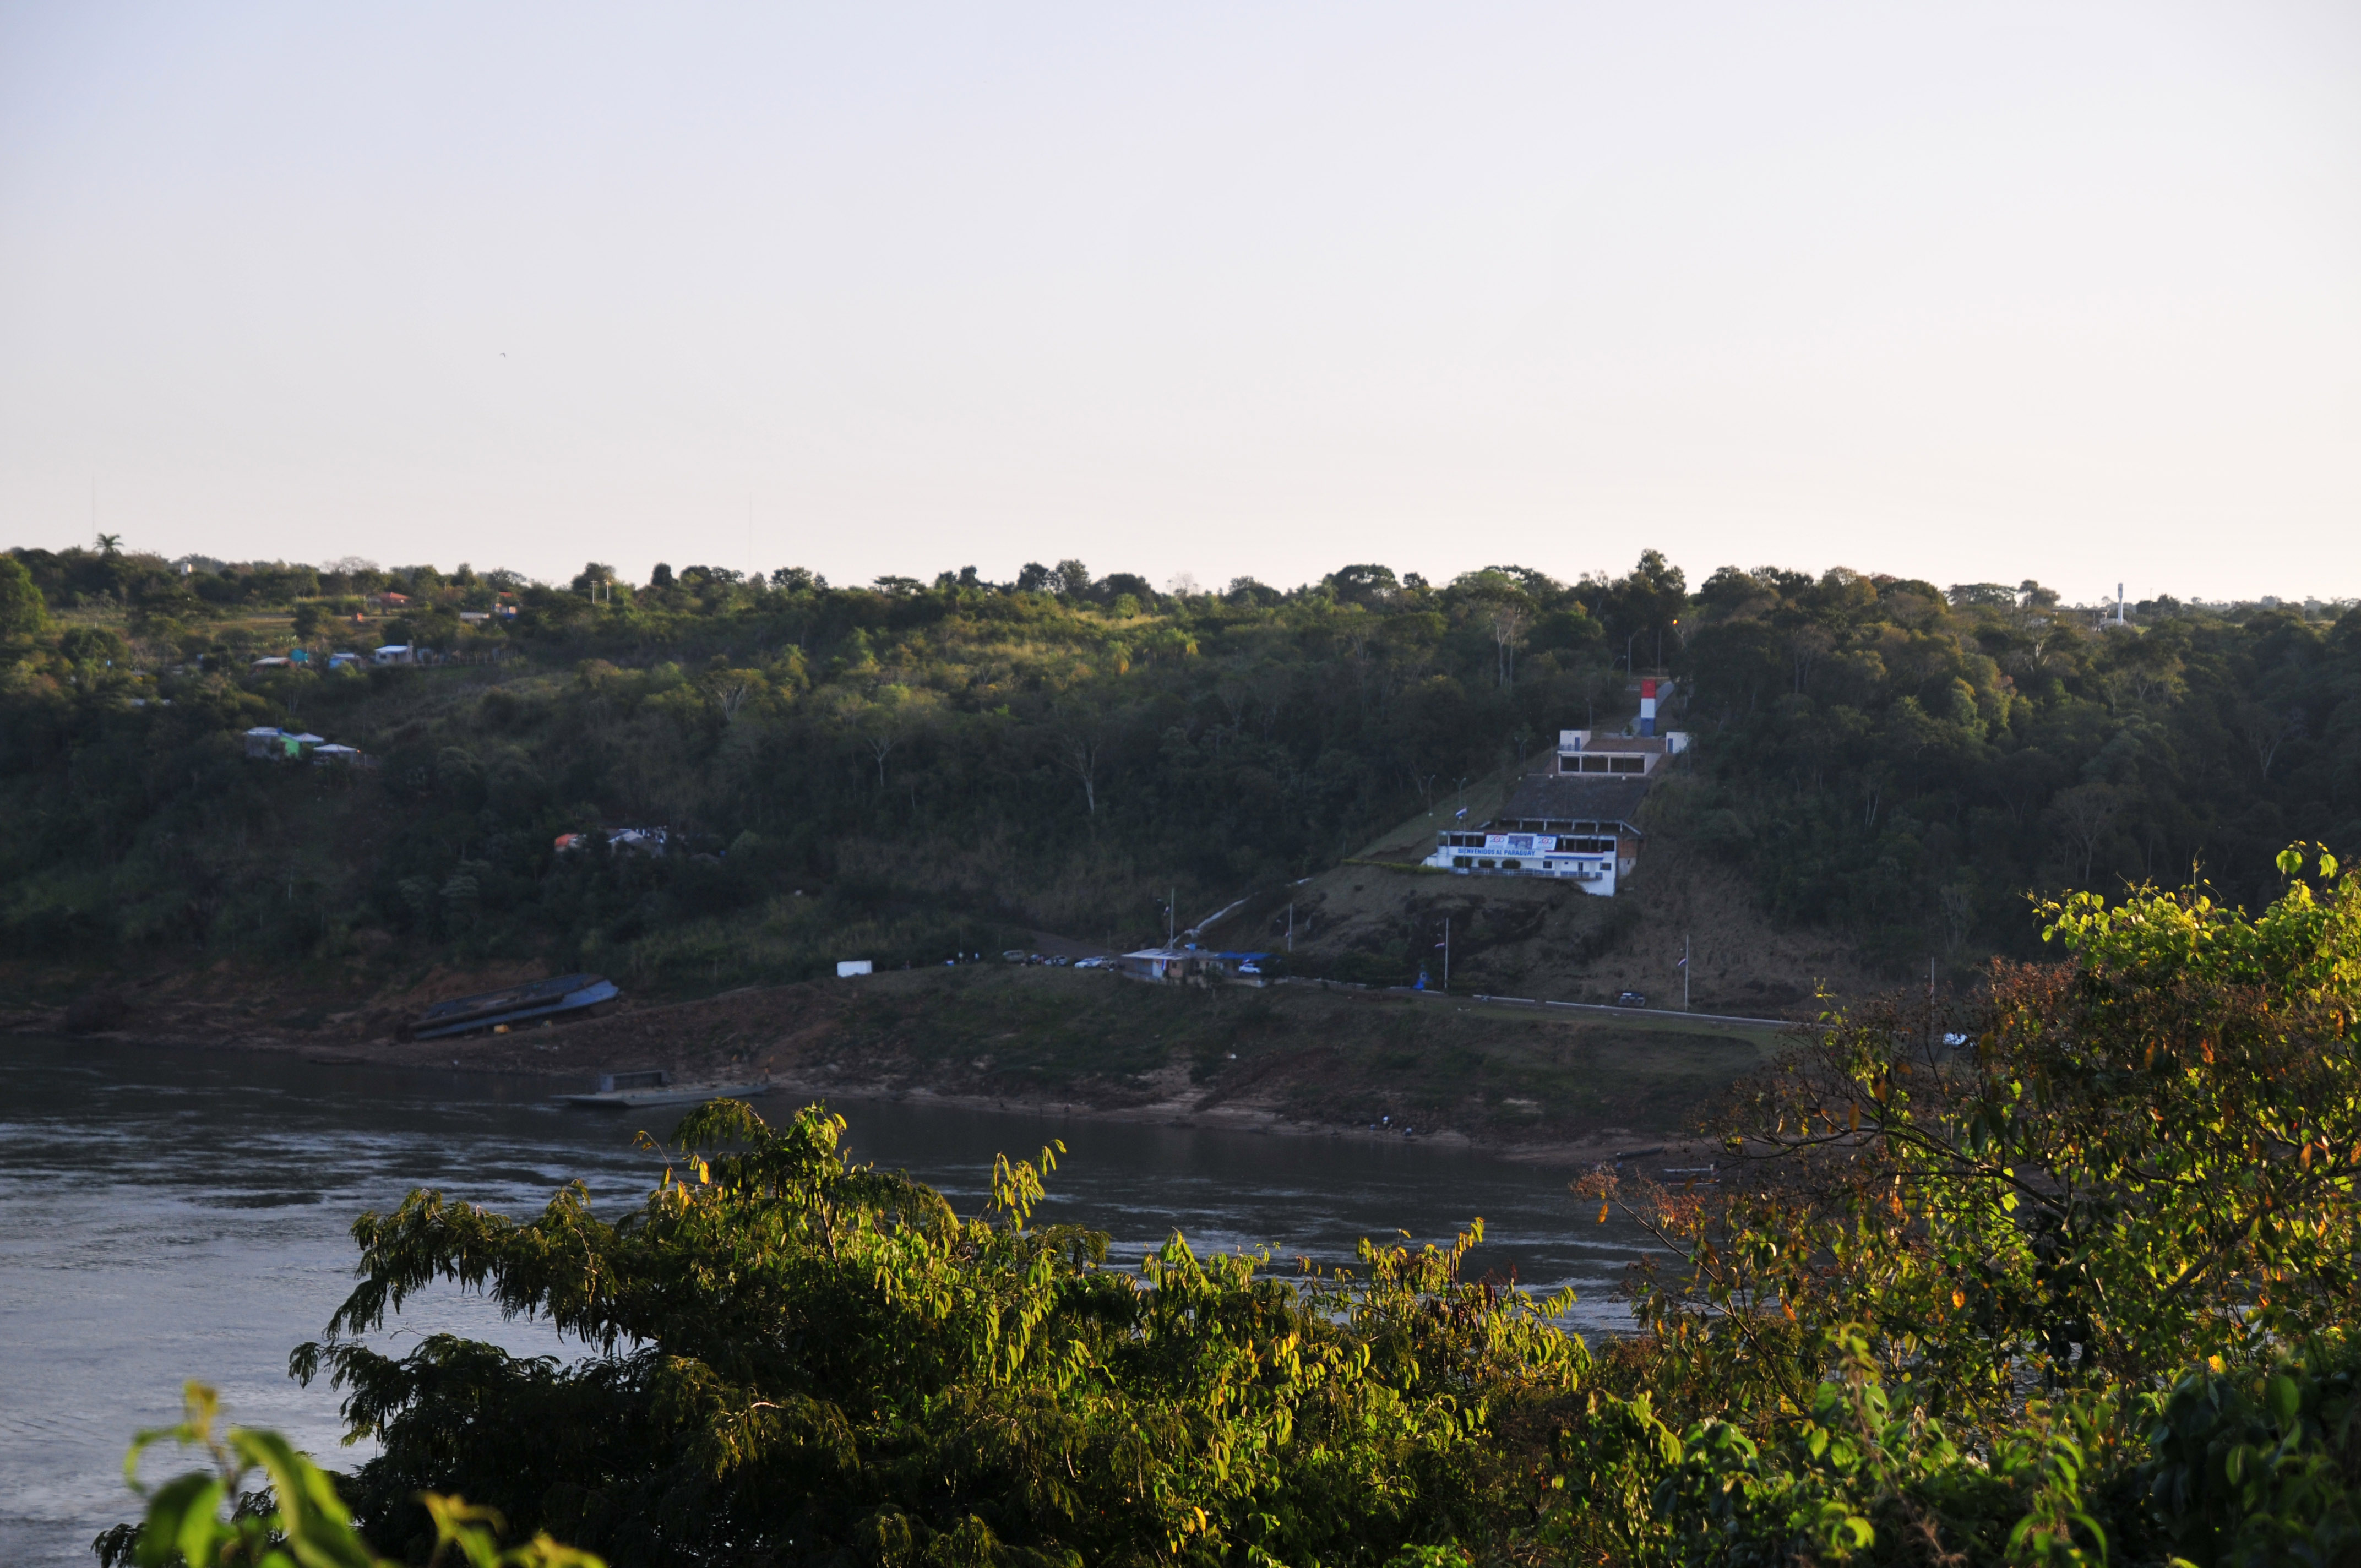
landscape, sea, coast, tree, water, nature, ocean, mountain, morning, hill, shore, lake, river, cliff, reflection, bay, reservoir, nikon, terrain, body of water, wetland, argentina, brasil, iguazu, d300, approved, rural area, aerial photography